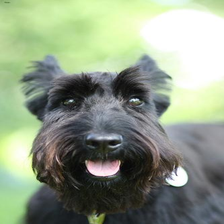
Species: dog
Breed: scottish terrier